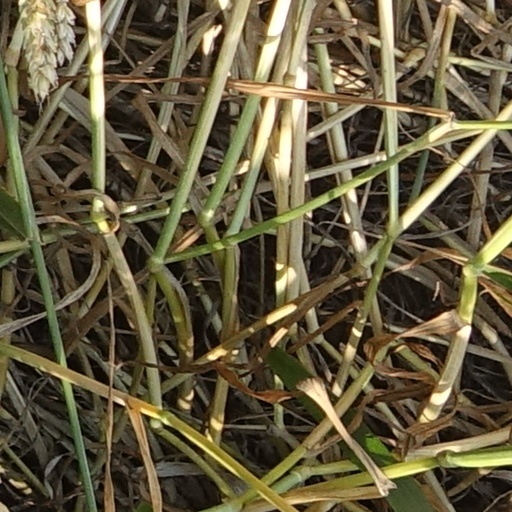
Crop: wheat